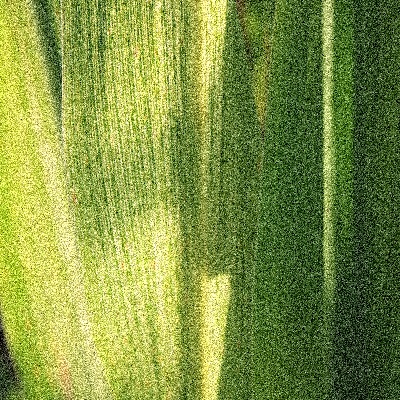
Label: Corn_(Maize)___Maize_Streak_Virus